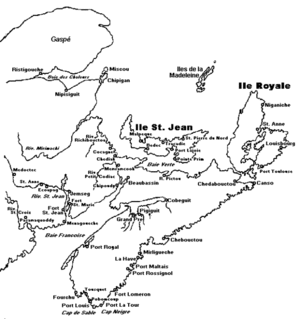
Acadia 1755